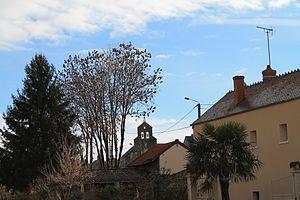
Vue de Grossouvre, avec l'église